North Western State Railway

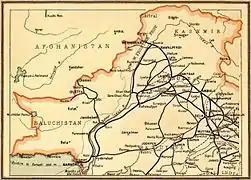
1909 Map of the North Western Railway

The North Western State Railway (NWSR) was formed in January 1886 from the merger of the Scinde, Punjab & Delhi Railway, the Indus Valley State Railway, the Punjab Northern State Railway, the eastern section of the Sind–Sagar Railway and the southern section of the Sind–Pishin State Railway and the Kandahar State Railway.